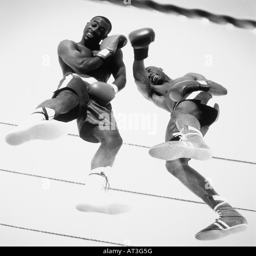
boxers fighting in a ring